140th Wing

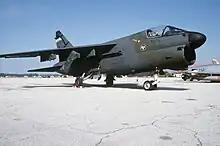
Colorado ANG A-7D, 1986

In 1974, the Wing began receiving A-7D Corsair II ground attack aircraft from active duty U.S. Air Force wings as part of their transition to the A-10 Thunderbolt II. Then in 1975, new A-7Ds were received as the result of Congressional funding to the DOD FY 1975 and FY 1976 budgets for the procurement of additional A-7Ds, primarily to keep the LTV production line in Dallas open and the workers employed in the wake of post-Vietnam DOD procurement reductions. As a result of these unplanned acquisitions, the Air Force assigned these new 1975 and 1976 built aircraft in the mid-1970s. Then the wing relieved some new twin seat A-7Ks trainers in 1983.